Garrison Point Fort

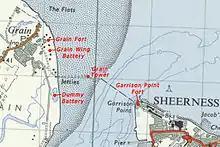
Map of the fortifications at the entrance to the Medway

The fort was constructed in response to a naval arms race between Britain and France. Britain's coastal defences had not been substantially upgraded since the Napoleonic Wars, but a new generation of accurate and powerful guns, mounted on fast-moving, manoeuvrable iron-clad warships, had obsoleted the existing 18th and early 19th century forts along the British coastline. The Thames was seen as particularly vulnerable; as well as being one of the country's most important trade routes, it possessed several naval installations of great importance, including the victualling yards at Deptford, the armaments works of Woolwich Arsenal, the shipbuilding yards at North Woolwich, and the magazines at Purfleet.